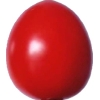
Label: tomato_cherry_red